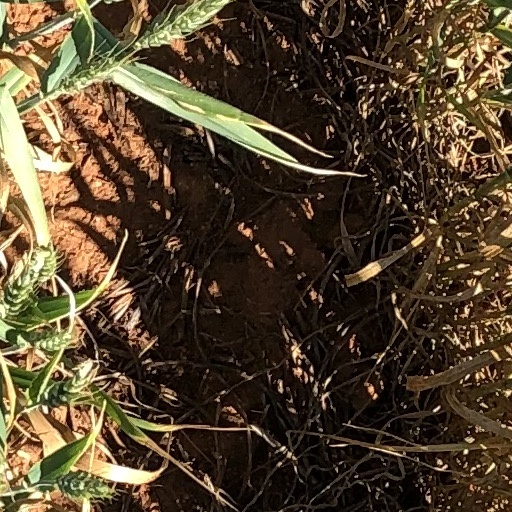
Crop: wheat